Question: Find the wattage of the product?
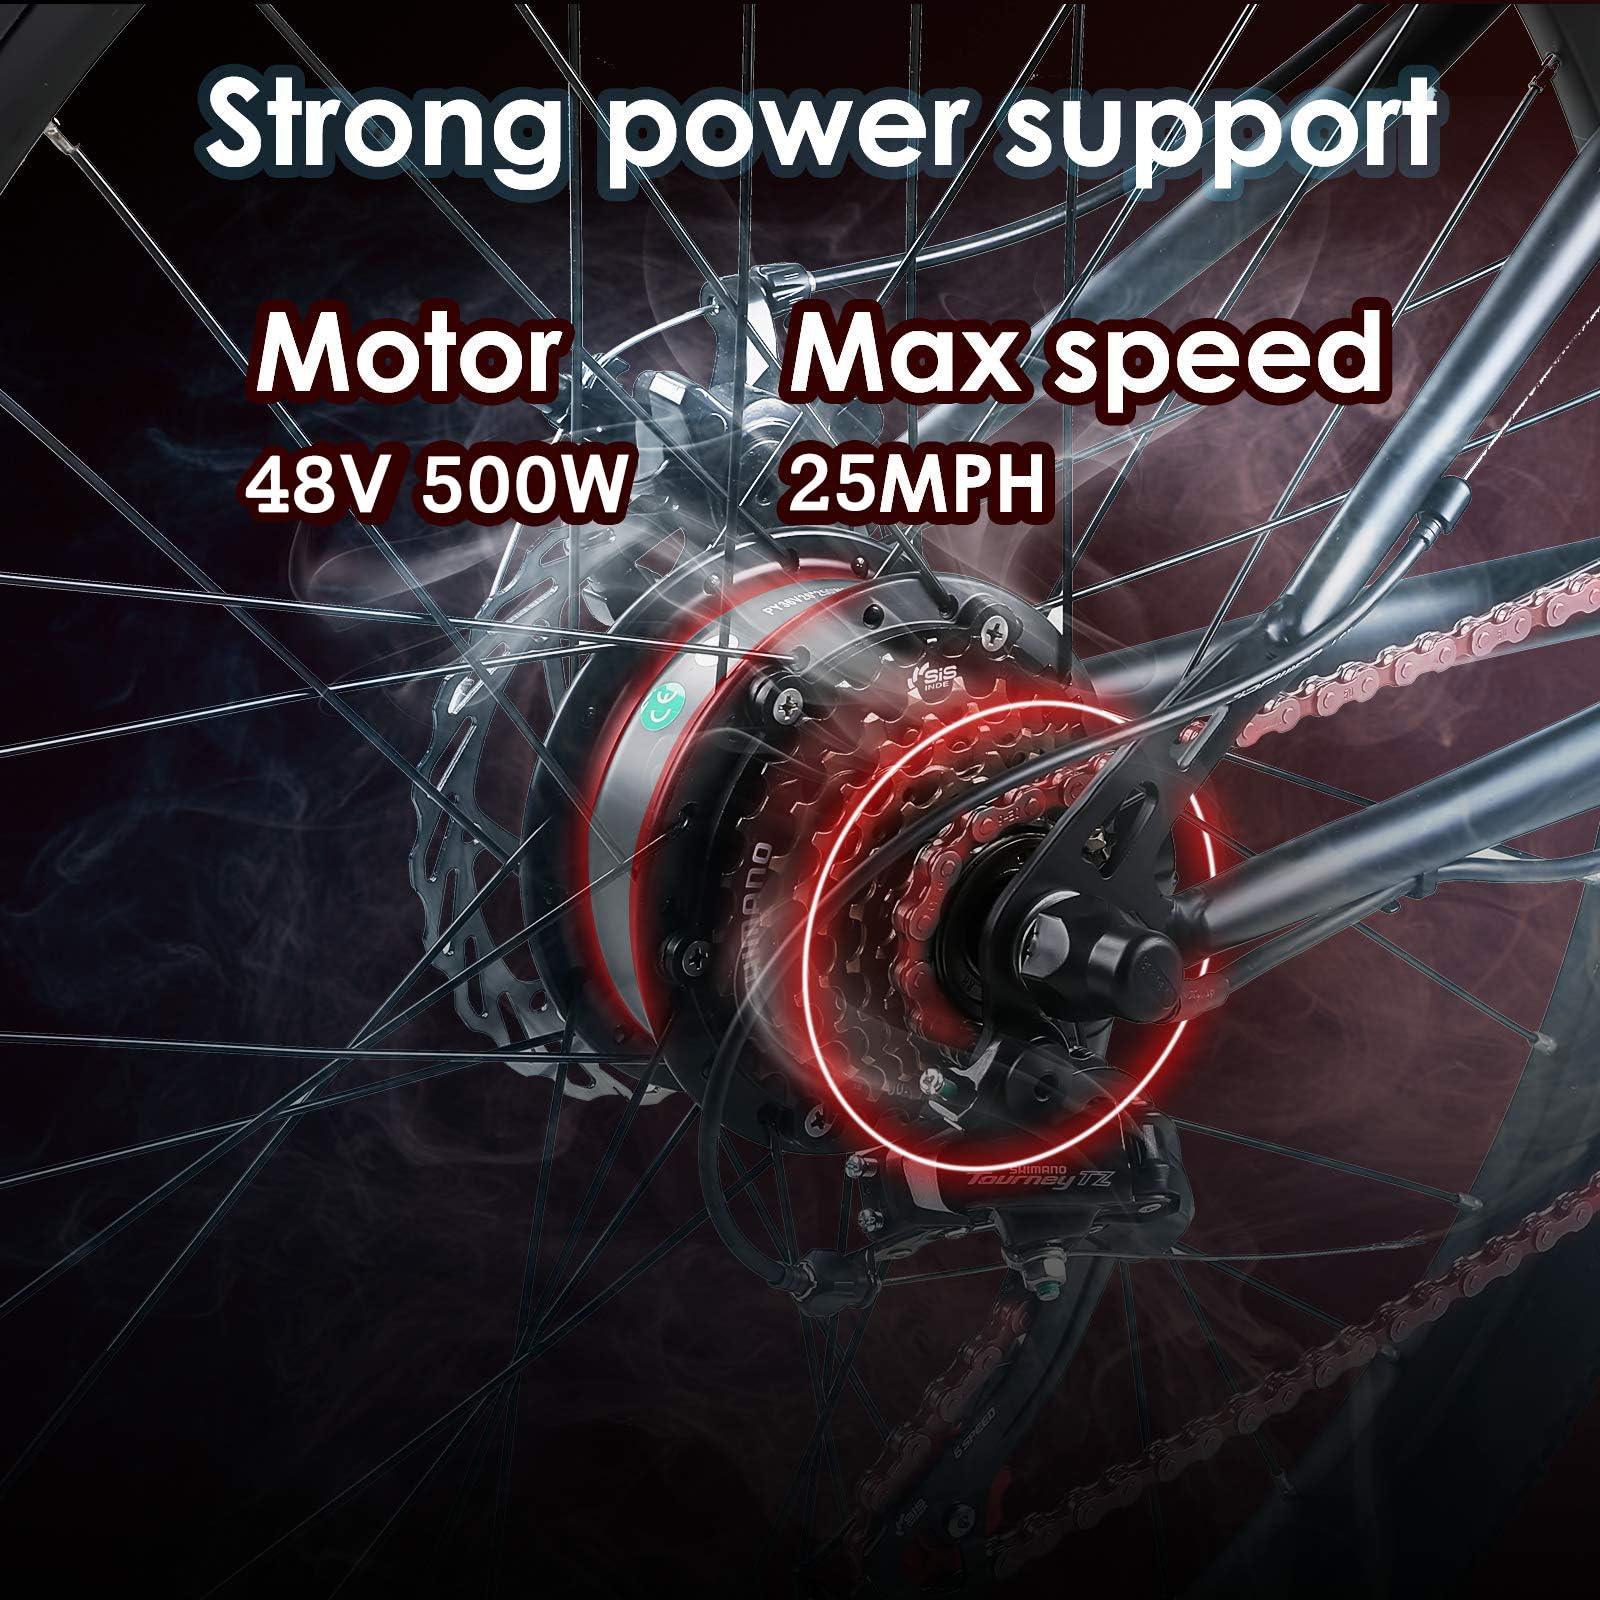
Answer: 500.0 watt